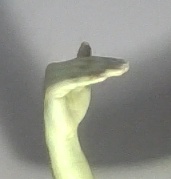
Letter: khaa